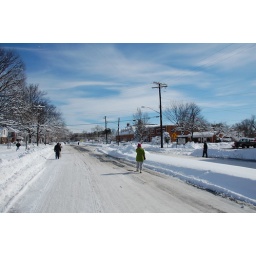
No sidewalks were shoveled here, so we're all walking in the street along Hamilton.